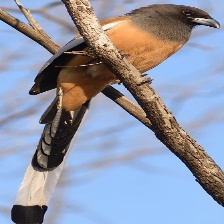
Species: RUFOUS TREPE
Scientific name: DENDROCITTA VAGABUNDA